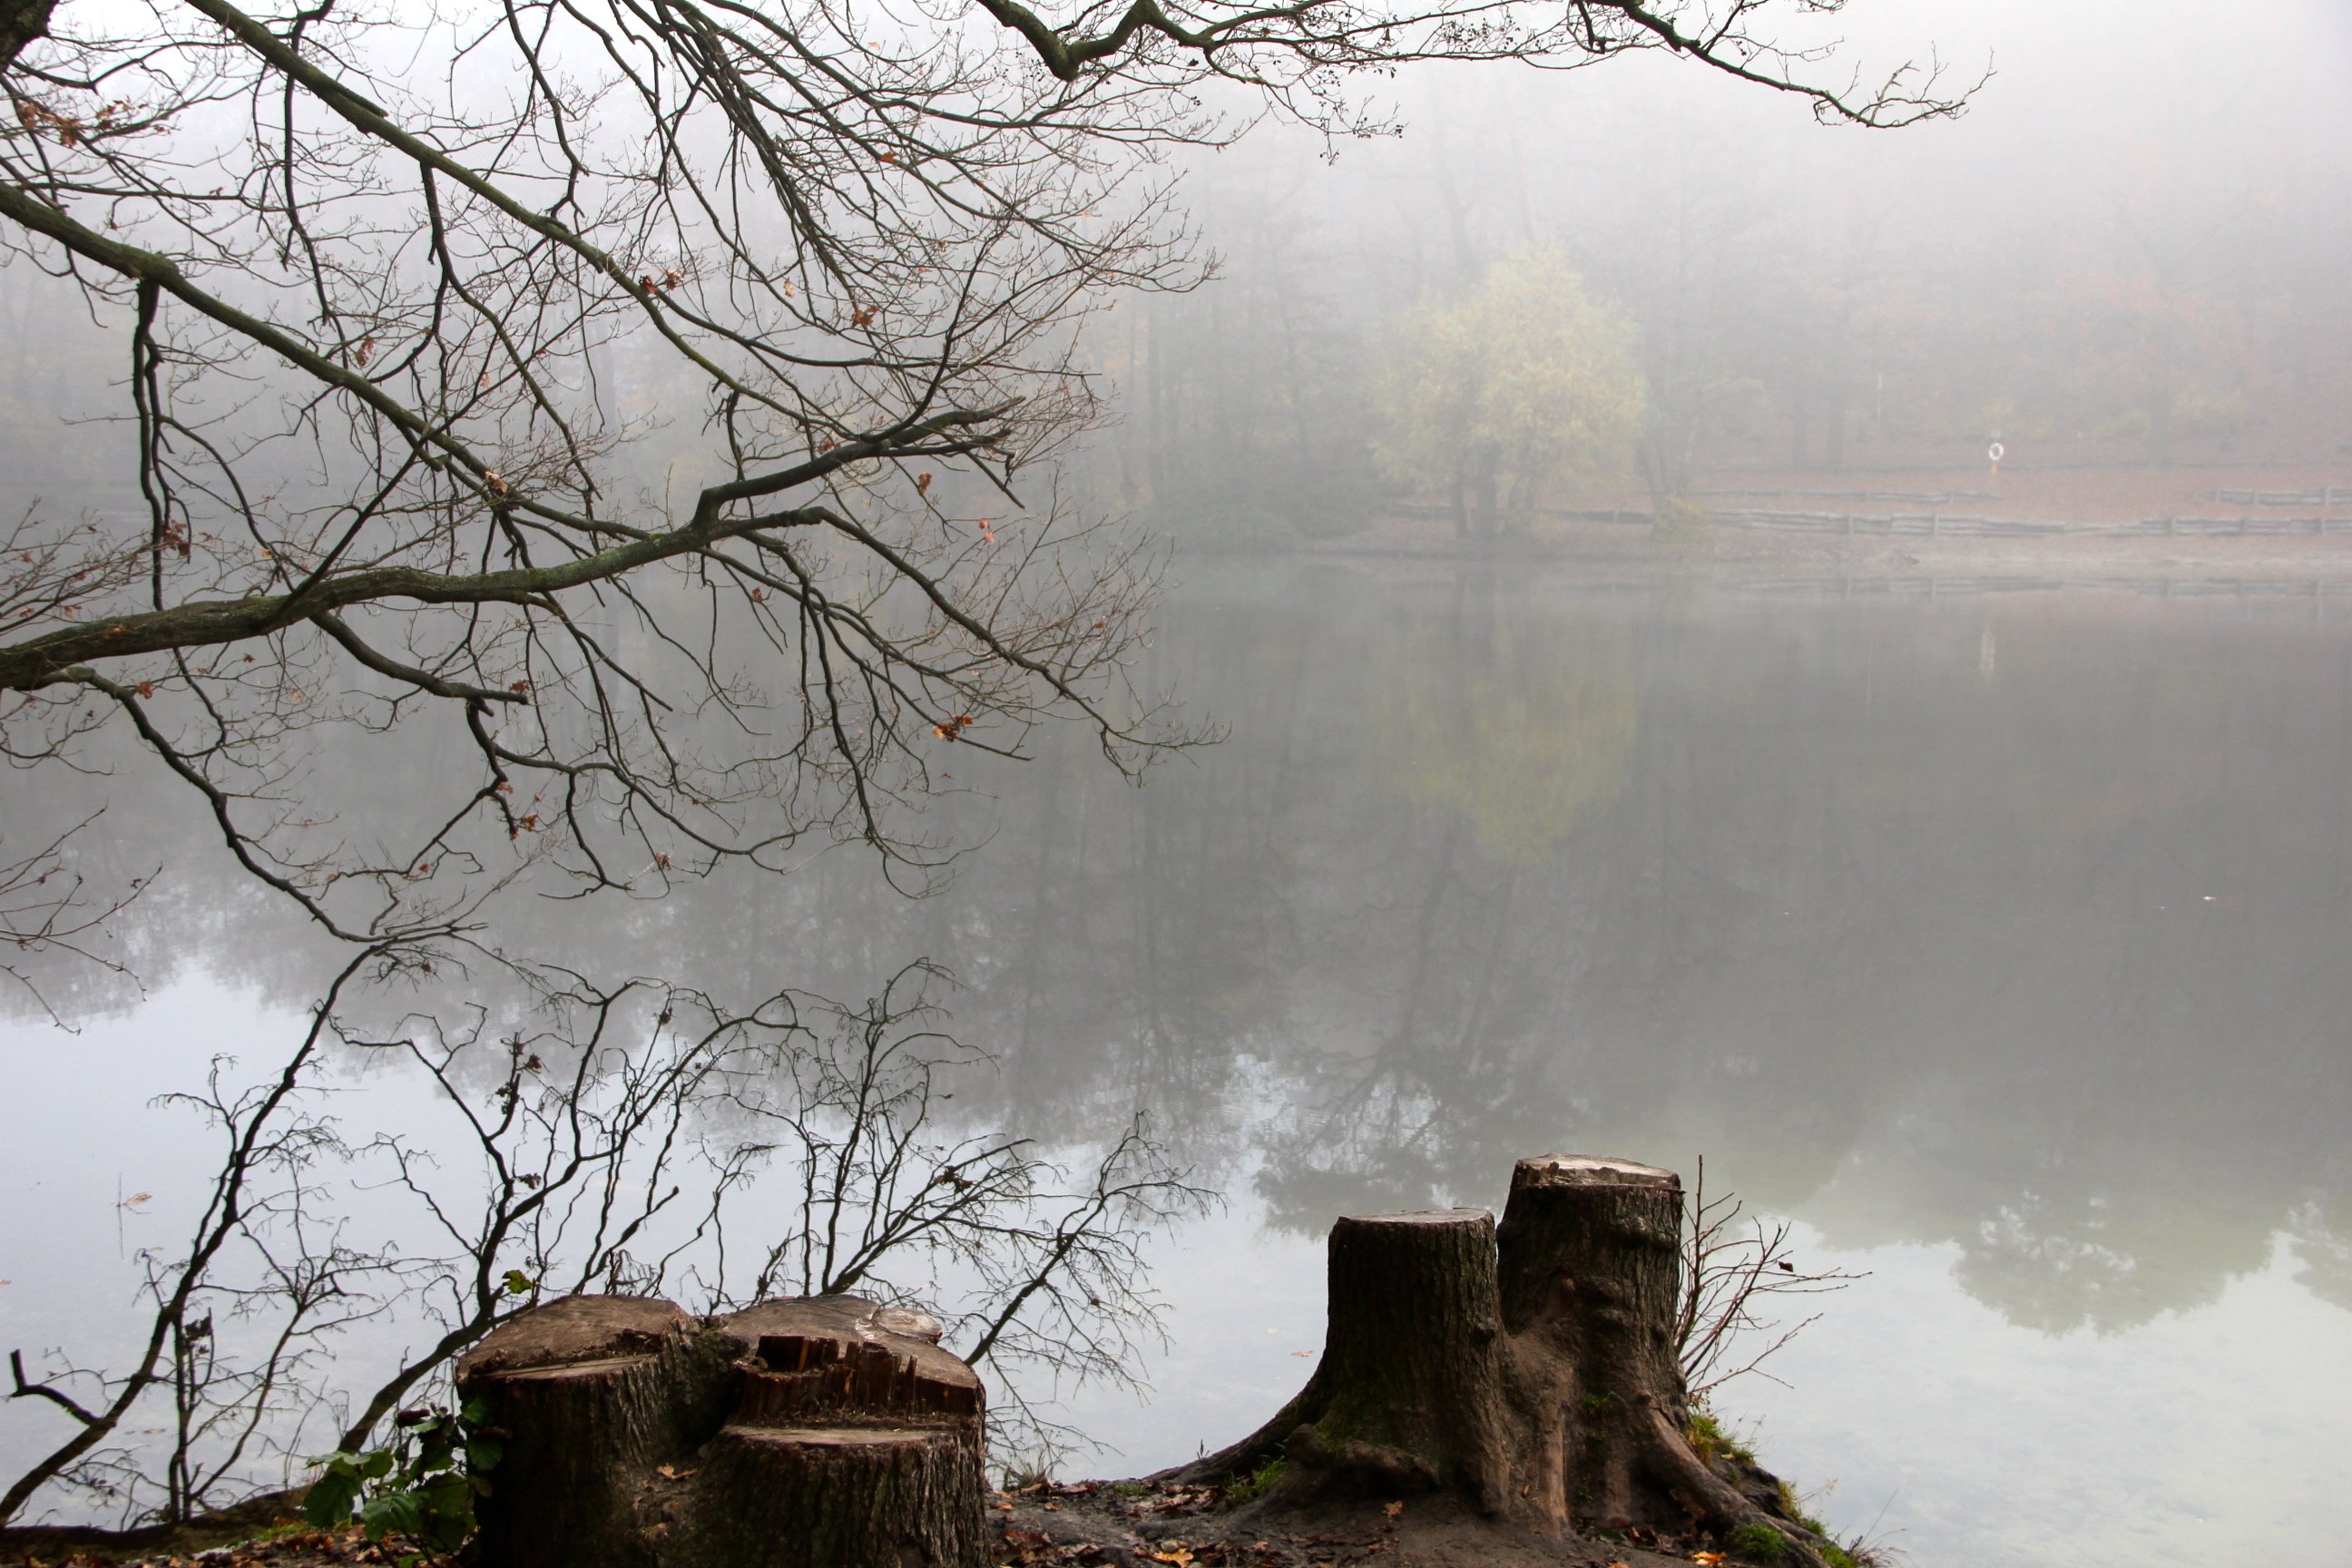
tree, water, nature, branch, snow, winter, plant, fog, mist, sunlight, morning, flower, lake, river, reflection, autumn, weather, season, rural area, atmospheric phenomenon, woody plant